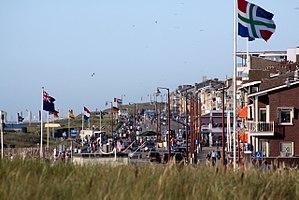
Katwijk aan Zee est une localité et un ancien village situé dans la commune de Katwijk, dans la province néerlandaise de Hollande-Méridionale. Au 1ᵉʳ janvier 2017, sa population s'élève à 14 040 habitants.